Sonargaon

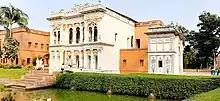

Sonargaon was an ancient center of muslin production and textile manufacturing. Sonargaon was famous for a cotton based cloth called Khasa for its finest quality. The fertile farmland around the town also generated rice exports. The English traveler Ralph Fitch described the cotton textile weaving culture of the area in the 16th-century. Weavers formed a large part of the population. In 1580, he states "The houses here, as they be in the most part of India, are very little, and covered with straw, hay and a few mats round about the walls, and the door to keep out the Tygers and the Foxes. Many of the people are very rich. Here they will eat no flesh, nor kill no beast; They Hue of Rice, milke, and fruits, they go with a little cloth before them, and all the rest of their bodies is naked. Great store of cotton cloth goeth from hence, and much rice, wherewith they serue all India, Ceylon, Pegu, Malacca". Sonargaon was a river port with access to the Bay of Bengal through the mouth of the Bengali delta. Maritime ships travelled between Sonargaon and southeast/west Asian countries.